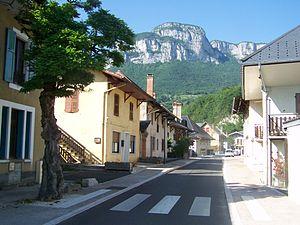
Centre de la commune de Saint-Alban-Leysse près de Chambéry en Savoie.
Saint-Alban-Leysse est une commune française située dans le département de la Savoie, en région Auvergne-Rhône-Alpes.